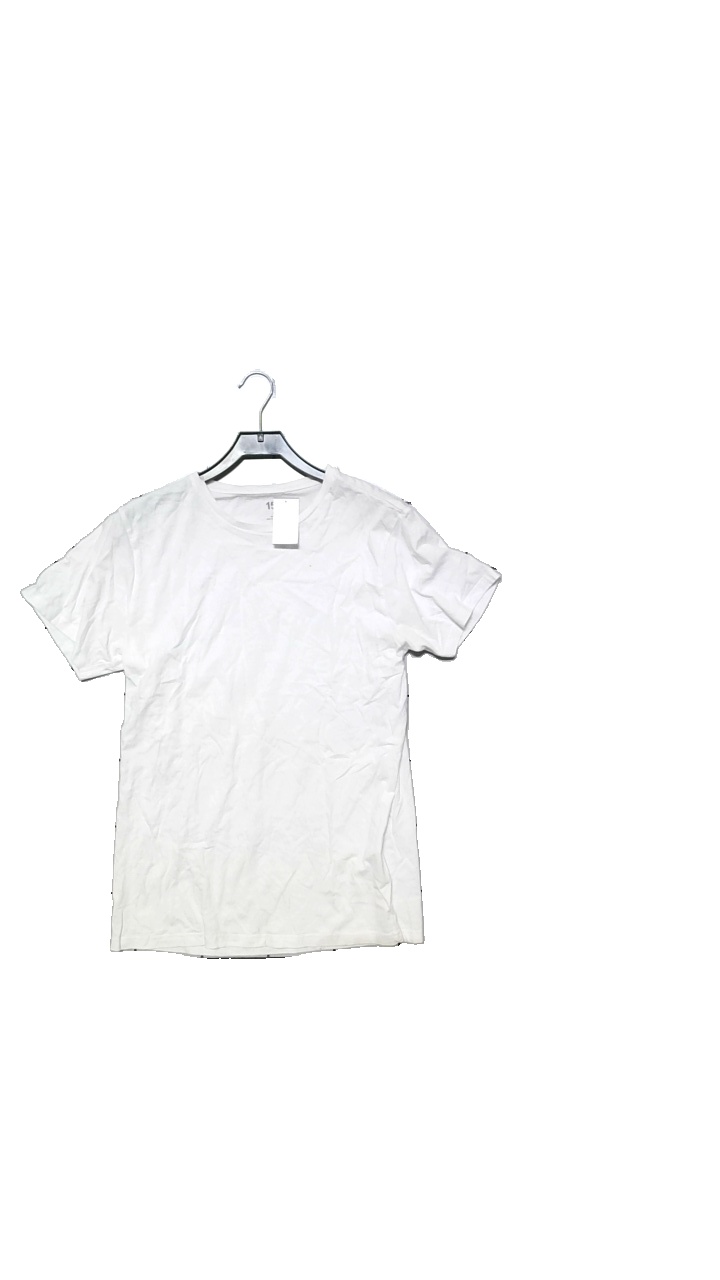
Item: T-shirt (Unisex)
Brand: Lager 157
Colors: White
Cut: Regular
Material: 100%Cotton
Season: All
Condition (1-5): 3
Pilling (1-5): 3
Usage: Reuse
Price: <50